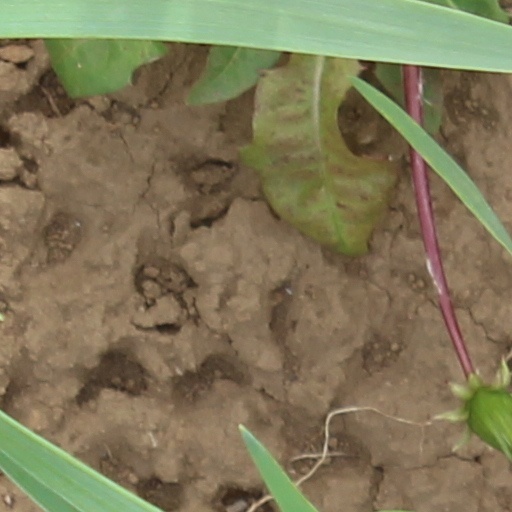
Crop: wheat